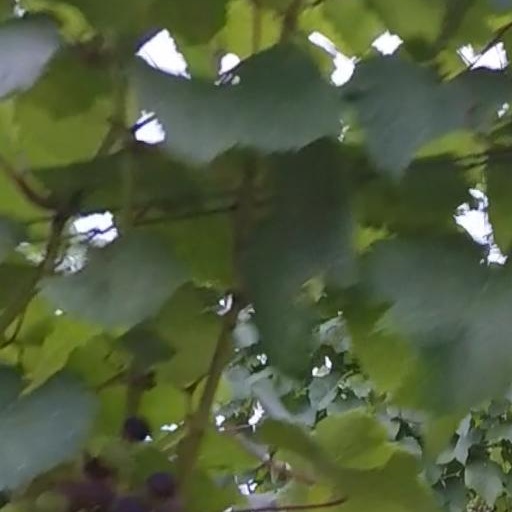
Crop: grape